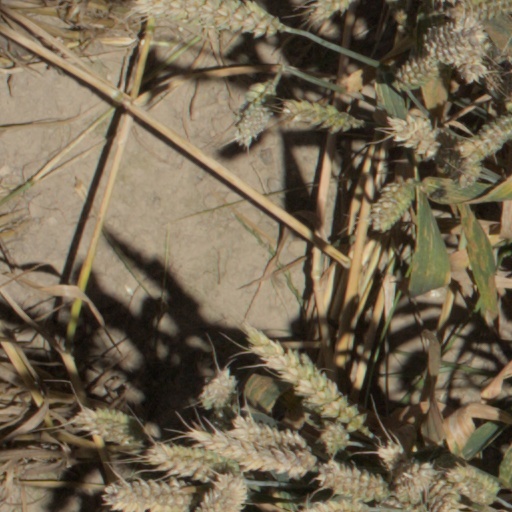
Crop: wheat